Vasermil Stadium

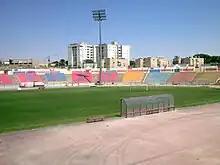

The stadium was the home ground of Hapoel Be'er Sheva from its opening in 1959. Initially known as the Municipal Stadium, it was renamed in 1988 when the mother of Arthur Vasermil financed stadium refurbishment work; Vasermil was murdered at Majdanek concentration camp during the Holocaust at the age of seven.